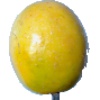
Label: maracuja